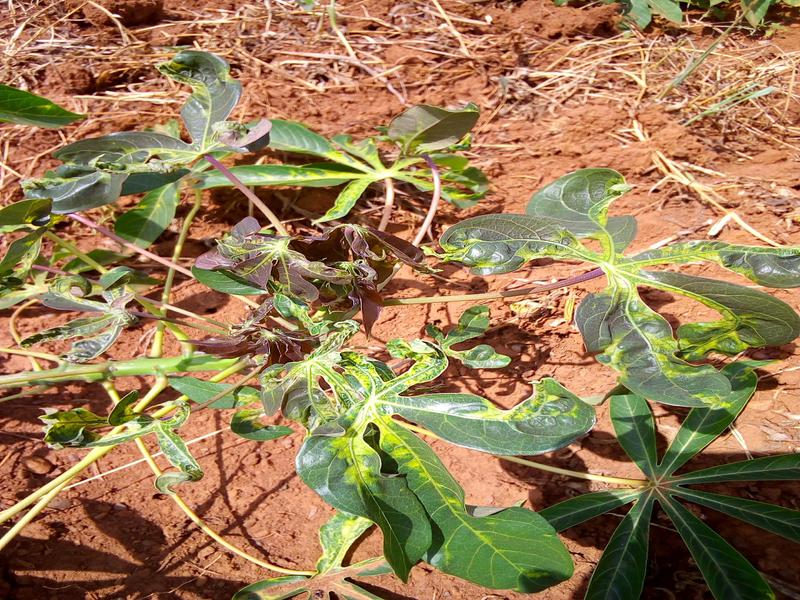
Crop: cassava
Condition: mosaic_disease